Polyoxymethylene

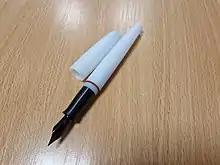
A fountain pen with a polyoxymethylene body and cap

Mechanical gears, sliding and guiding elements, housing parts, springs, chains, screws, nuts, pop rivets, fan wheels, pump parts, valve bodies.